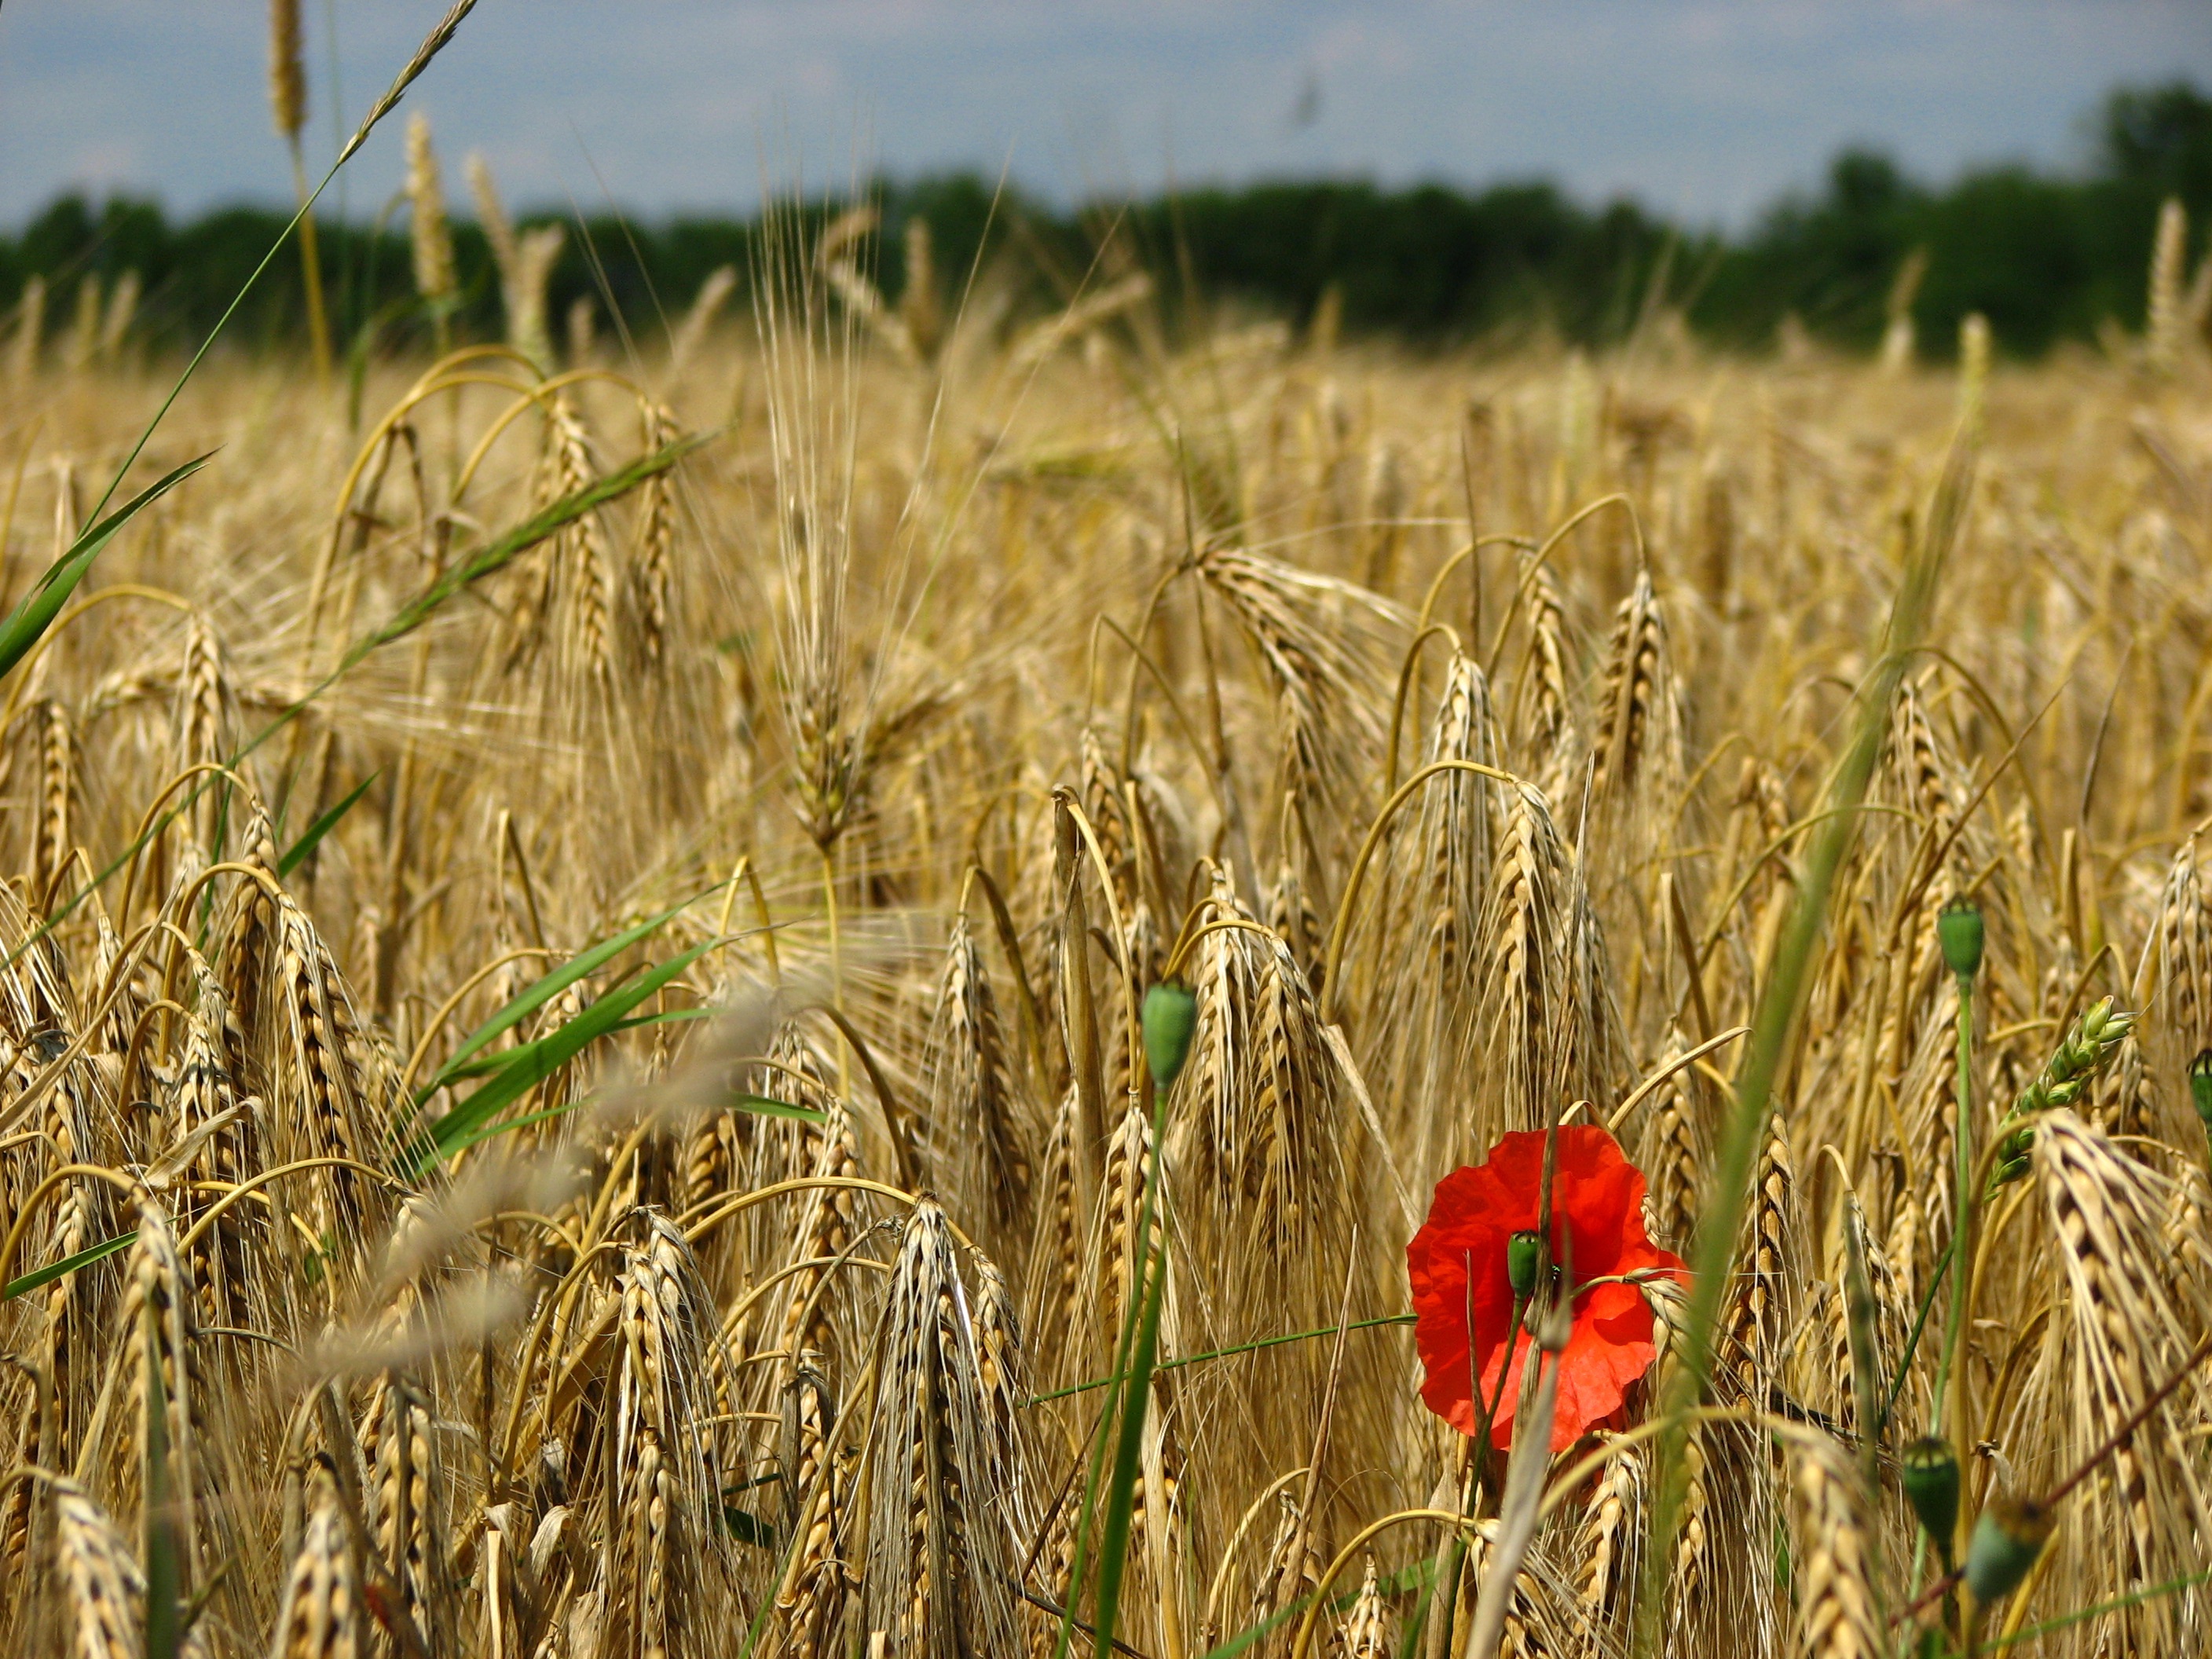
grass, blossom, light, plant, sun, field, meadow, barley, wheat, grain, prairie, flower, bloom, wind, summer, wild, food, golden, red, crop, yellow, agriculture, spike, cereal, wheat field, poppy flower, gold, grassland, hide, rye, cornfield, rays, cereals, poppy, windy, arable, mature, halme, flowering plant, hiding place, commodity, mohngewaechs, triticale, grass family, land plant, food grain